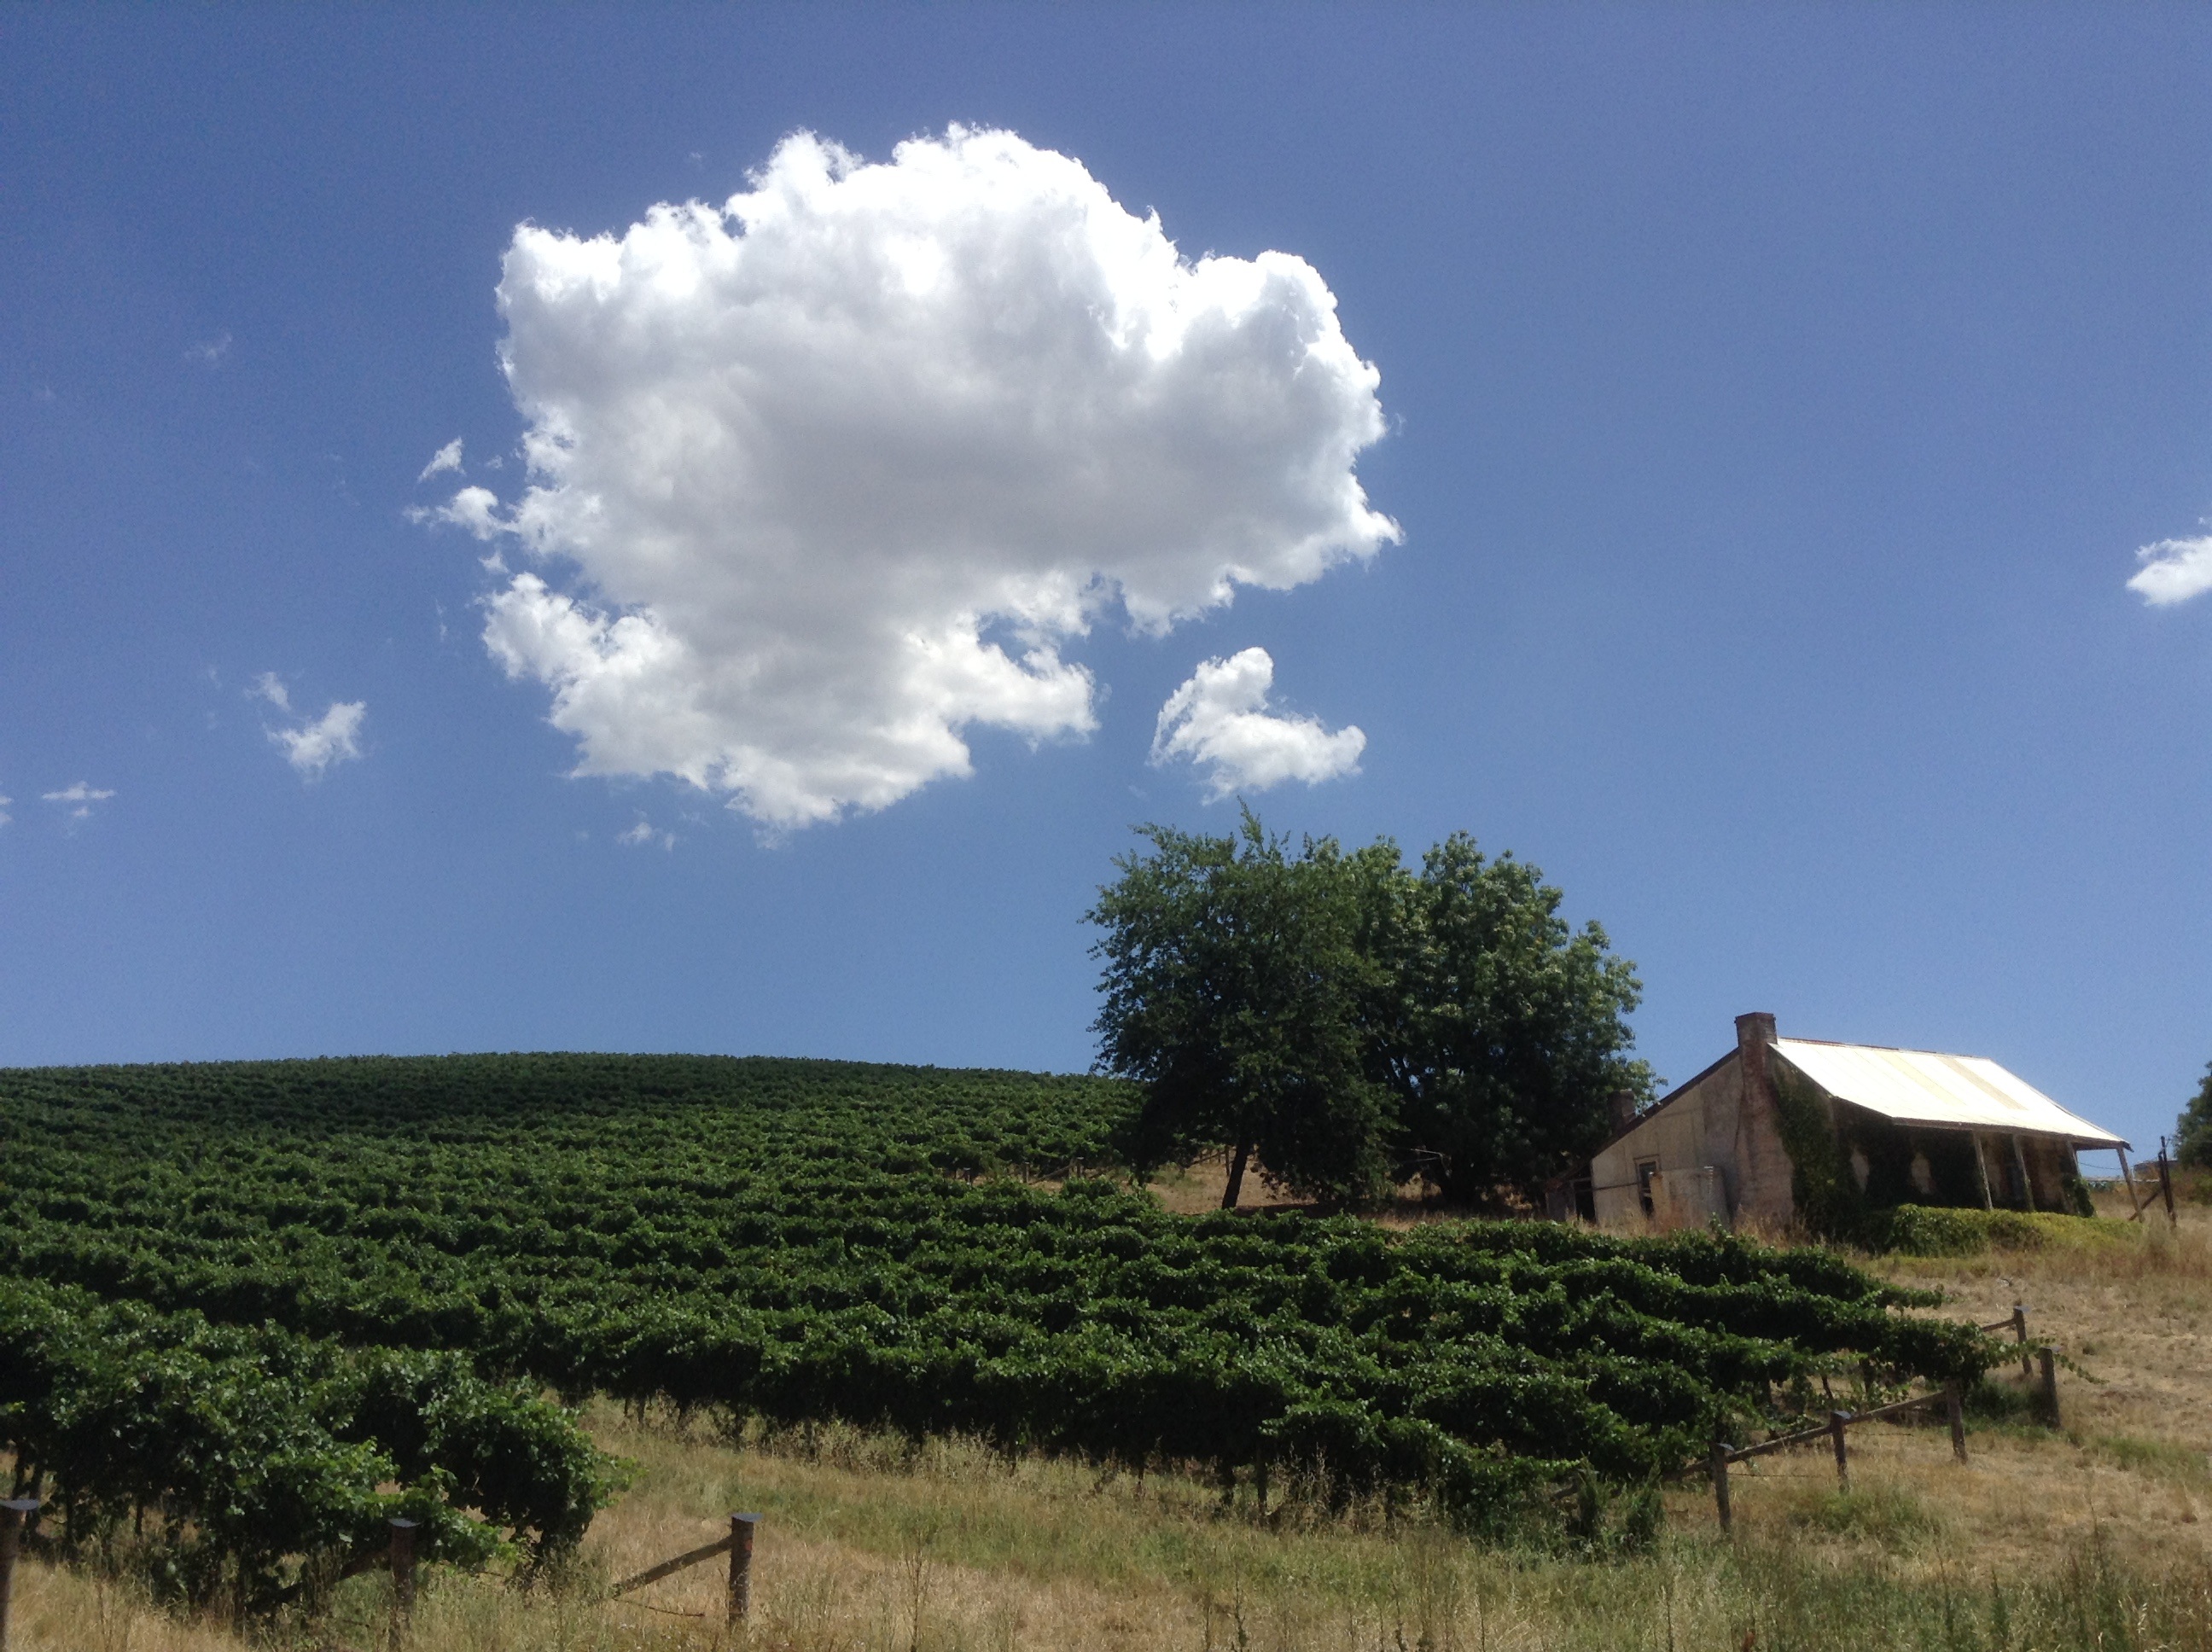
landscape, horizon, cloud, sky, vine, vineyard, field, farm, meadow, prairie, hill, wind, pasture, cumulus, soil, agriculture, plain, australia, grassland, plantation, plateau, victoria, ecosystem, steppe, rural area